National Interagency Fire Center

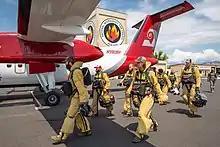
Bureau of Land Management smokejumpers prepare for a training jump at the National Interagency Fire Center.

The United States is divided into 11 geographic areas. If a wildland fire grows to the point where local personnel and equipment are insufficient, the responsible agency contacts the Geographic Area Coordination Center (GACC) for help. The GACC will dispatch a Type 2 Incident Management Team (IMT) and locate and dispatch additional firefighters and support personnel throughout the geographic area at risk.